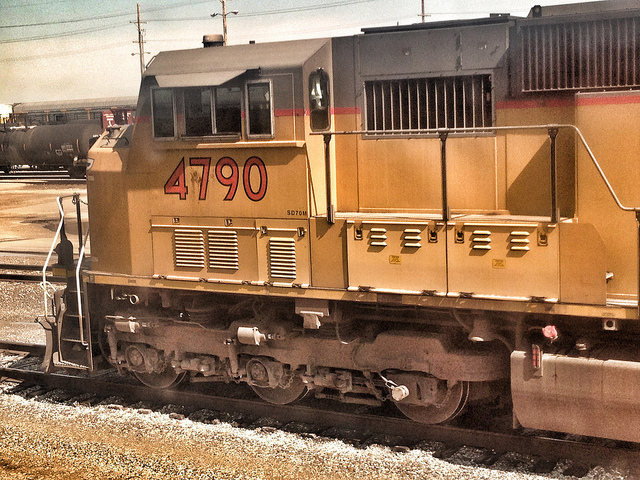
A train bears the numbers 4790 painted on the side.

a big yellow train that is on a train track

Train engine on track with other trains and tracks in background

A yellow train, number 4790, is on a track.

Engine car of train traveling in industrial rail yard.